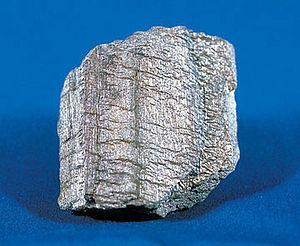
La phyllite, du grec ancien φύλλον, feuille, est un type de roche métamorphique foliée composée à l'origine de quartz, de micas à base de séricite et de chlorite. Le degré de métamorphisme de la roche se situe entre celui de l'ardoise et celui des micaschistes.